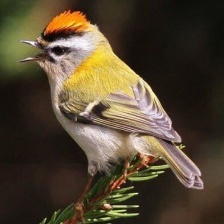
Species: COMMON FIRECREST
Scientific name: REGULUS IGNICAPILLA